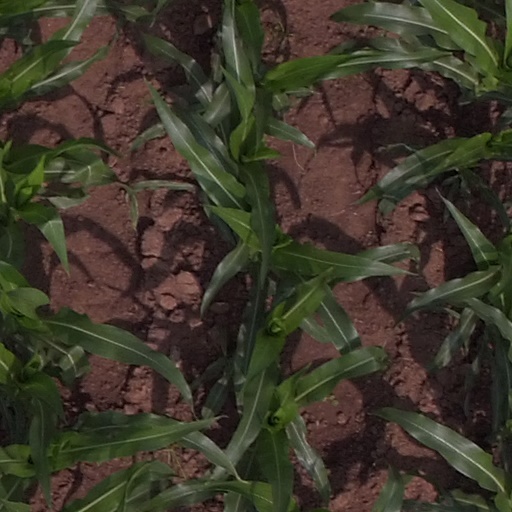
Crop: maize; corn